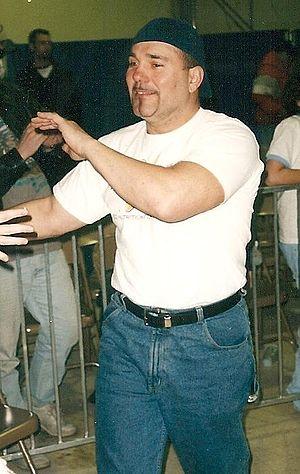
Theodore James Petty était un catcheur américain plus connu en tant que "Flyboy" Rocco Rock, l'un des membres de l'équipe Public Enemy.